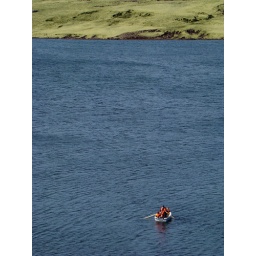
Ari took me, my son and his, fishing from a boat in a beautiful lake. My woman took this one.